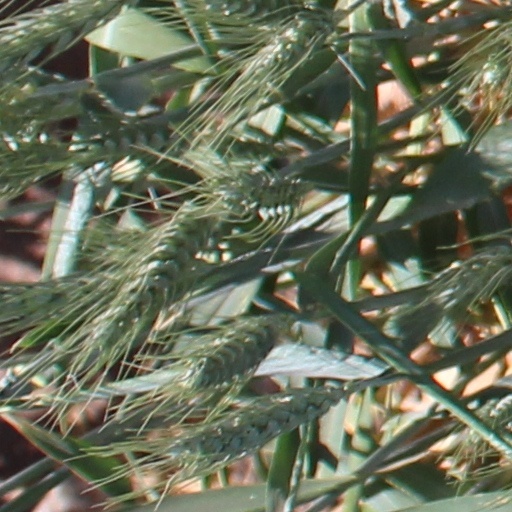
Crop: wheat